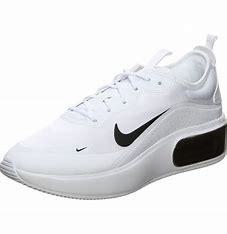
Brand: Nike
Model: Air Max DIA